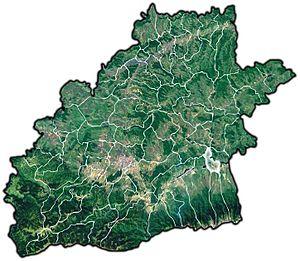
Cârța est une commune du județ de Sibiu, en Transylvanie, en Roumanie.